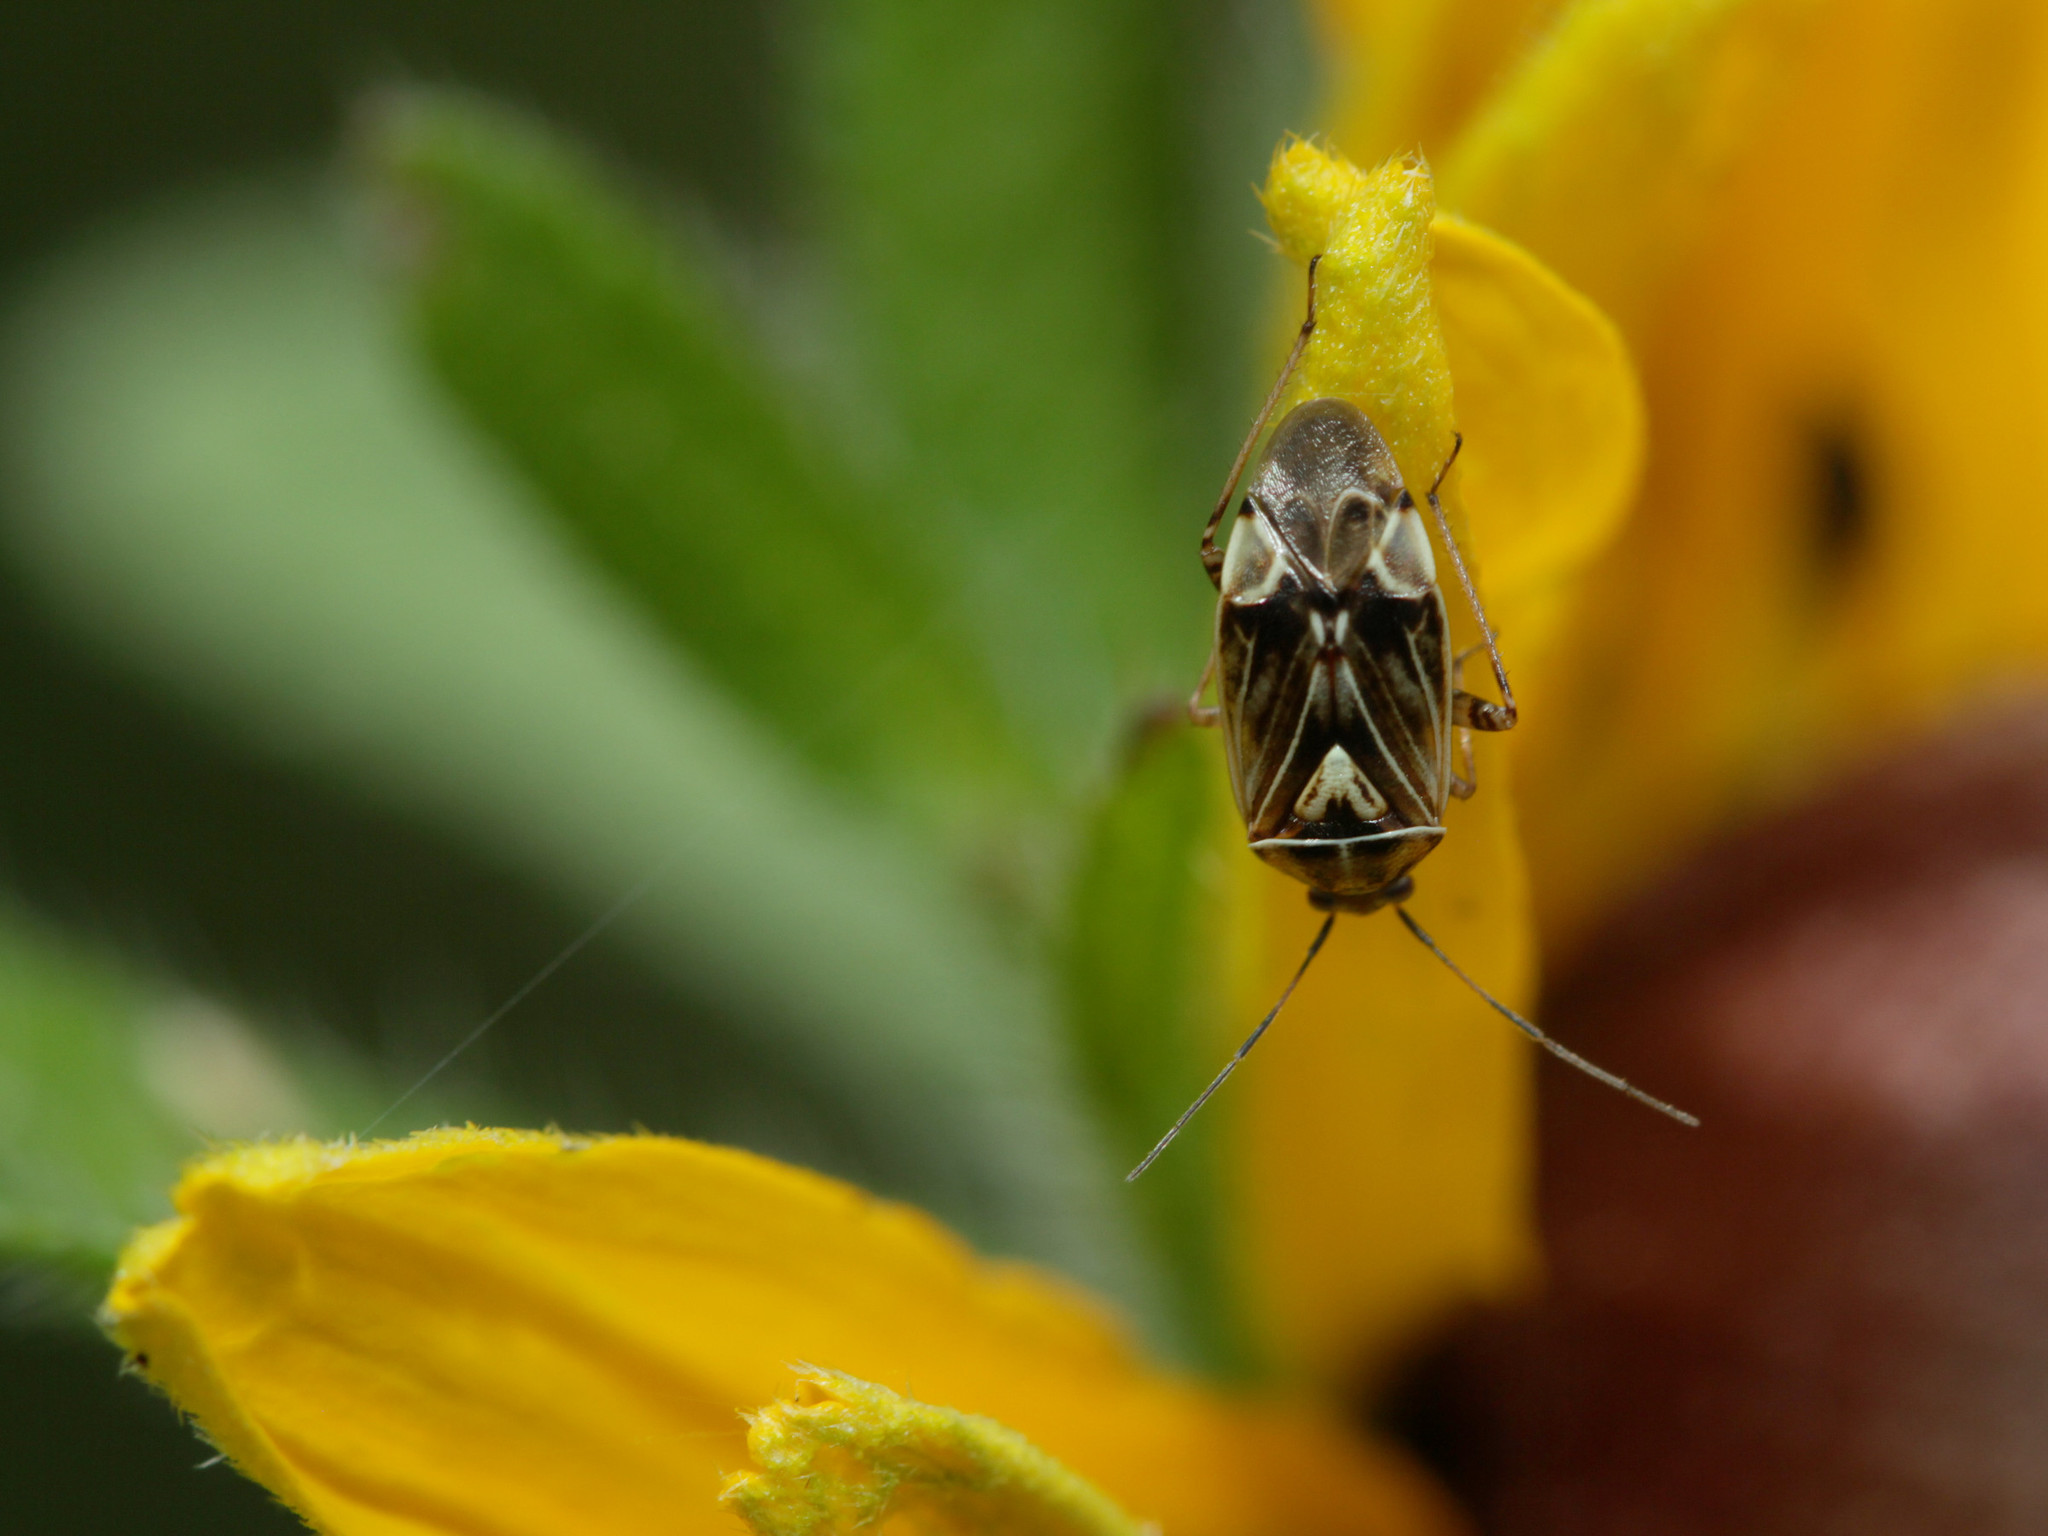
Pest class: lygus_bug